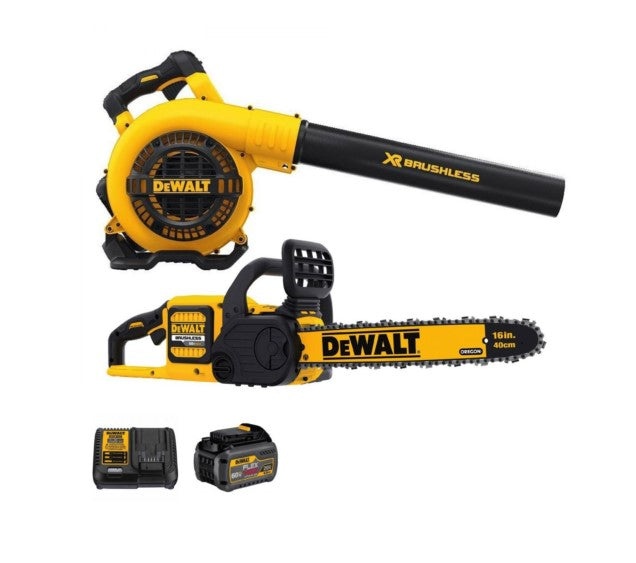
DeWalt 60V Chainsaw/Blower Combo Kit 9Ah #DCKO667X1
DeWalt 60V Chainsaw/Blower Combo Kit 9Ah #DCKO667X1 Includes: (1) DCB770 Handheld Blower (1) DCCS670 Chainsaw (1) FLEXVOLT® 60V MAX* 9.0Ah Battery (1) Charger BLOWER FEATURES Powers through debris at up to 423 CFM of air volume at 129 MPH Flat concentrator nozzle increases air speeds to 175 MPH to power through stubborn debris High-efficiency brushless motor maximizes run time and motor life Variable speed trigger and speed lock for total power control Lightweight and ergonomic design maximizes control and minimizes stress on your arm Designed to withstand everyday heavy-duty usage CHAINSAW FEATURES Low-kickback 16 in. Oregon® Bar and Chain for construction and outdoor cutting applications Auto-oiling for continuous chain lubrication with quarter-turn oil cap for quick oil refills Up to 70 cuts per charge** on a 6 in. x 6 in. pressure treated pine wood beam Chain brake for kick back protection Tool-free chain tensioning and bar tightening knob for proper bar clamping force
Category: Home & Garden > Lawn & Garden > Outdoor Power Equipment